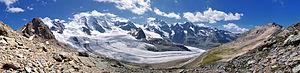
Vue panoramique sur la Chaîne de la Bernina et le Glacier Morteratsch, dans les Grisons, en suisse, vu depuis Diavolezza.